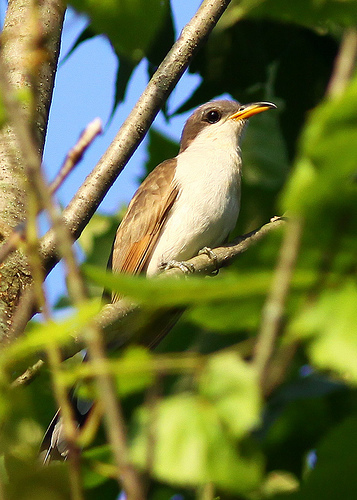
a small bird with a white underbelly and brown wings.
this is a white bird with grey wings and a pointed orange beak.
the bird has a white belly and a yellow curved beak with brown side wings.
this bird has a brown wingbar, yellow, long and pointy beak, and large eyes.
this bird has a brown crown, white breast, yellow bill, and tan wingbars.
this bird is white with brown and has a very short beak.
this bird has a white breast and belly, a thin, long bill, and brown wings.
this bird is white and brown in color, with a curved orange beak.
this bird has a brown crown and a white belly.
this bird is white and brown it has a white belly and a brownback it also has a yellow long pointed beak that curves at the end
Species: Yellow Billed Cuckoo